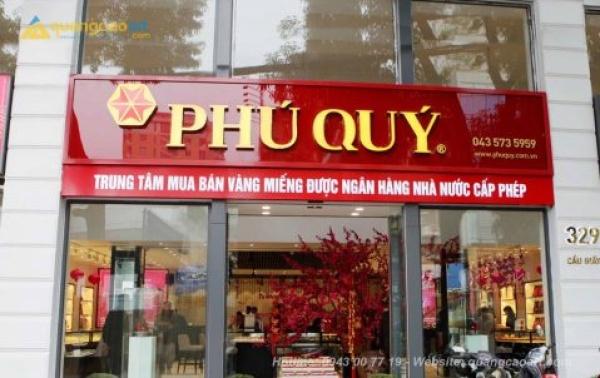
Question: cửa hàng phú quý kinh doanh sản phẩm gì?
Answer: cửa hàng kinh doanh vàng miếng